Freedom-class littoral combat ship

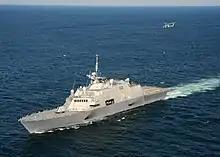
An MH-60 Seahawk helicopter approaching "Freedom" in 2009

The ship is a semiplaning steel monohull with an aluminum superstructure. It is in length, displaces , and can achieve . The design incorporates a large, reconfigurable seaframe to allow rapidly interchangeable mission modules, a flight deck with integrated helicopter launch, recovery and handling system, and the capability to launch and recover boats (manned and unmanned) from both the stern and side.